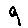
Label: 9